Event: Nepal Earthquake
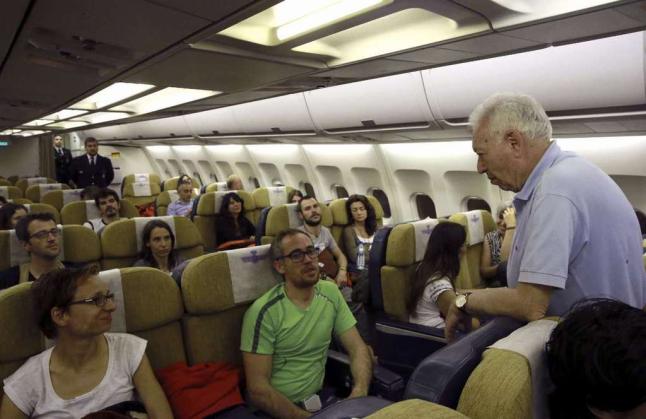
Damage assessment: no_damage